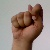
The image shows a hand gesture representing the letter 'T' in Indian Sign Language.